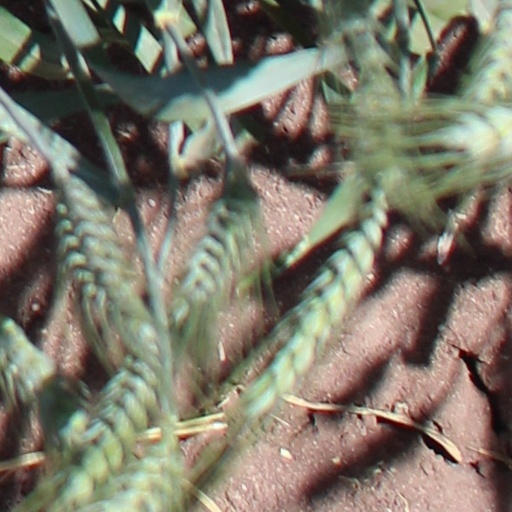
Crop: wheat